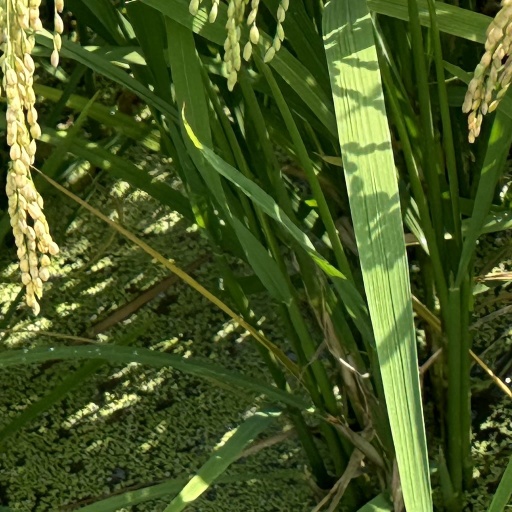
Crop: rice